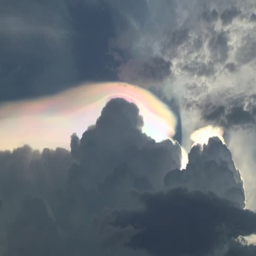
sky is part of the atmosphere or space visible from surface , birds , insects and planes that were flying kites in the sky